Vavrinec Benedikt of Nedožery

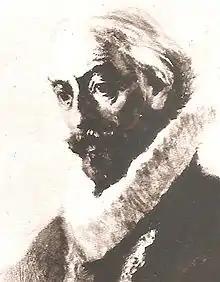
Vavrinec Benedikt of Nedožery

Vavrinec Benedikt of Nedožery (or "Nudožerinus", , ; 10 August 1555, Nedožery – 4 June 1615, Prague) was a mathematician, teacher, poet, translator, and philologist from the Kingdom of Hungary who settled in Bohemia.